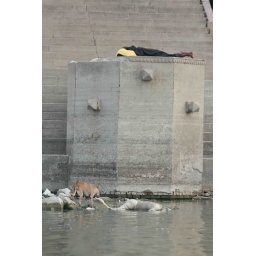
Man sleeping above the dog eating the dead body.